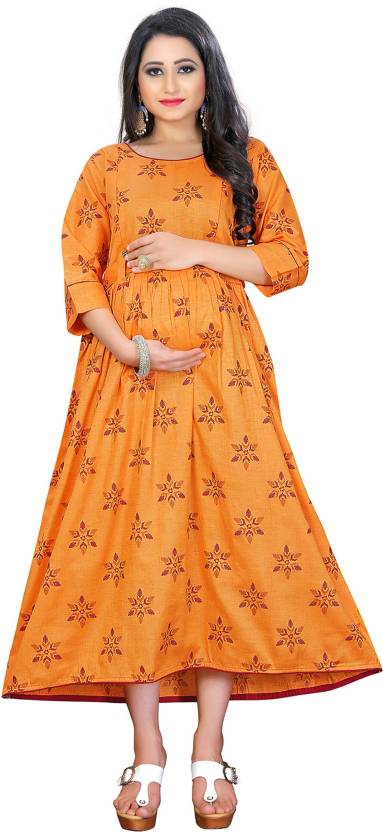
Product: Women Maxi Yellow Dress
Price: ₹374
Colors: Yellow
Pattern: Printed
Description: sky fab dress is made from best quality fabrics with invisible zippers , perfect for pre and post pregnancy
Other details: Description:- Make your pregnancy phase super stylish as you wear this Sky Fab Maternity Wear,Sky Fab maternity clothes are crafted from finest pregnancy friendly fabric to ensure you look and feel the best all the time, Flaunt your belly with adjustable belt, Sky Fab maternity wear is designed in a way that you can wear it post-delivery as feeding wear or just your regular dress as well.Sky Fab is a leading choice of millions of Indian Sky Fab. You Can refer to our detailed size chart for accurate purchase. Product Info: All over printed that make it highly appealing. Collar neck and 3/4th Sleeves give a sharp look. Style Tip: Team up with a pair of sandals to look your best.